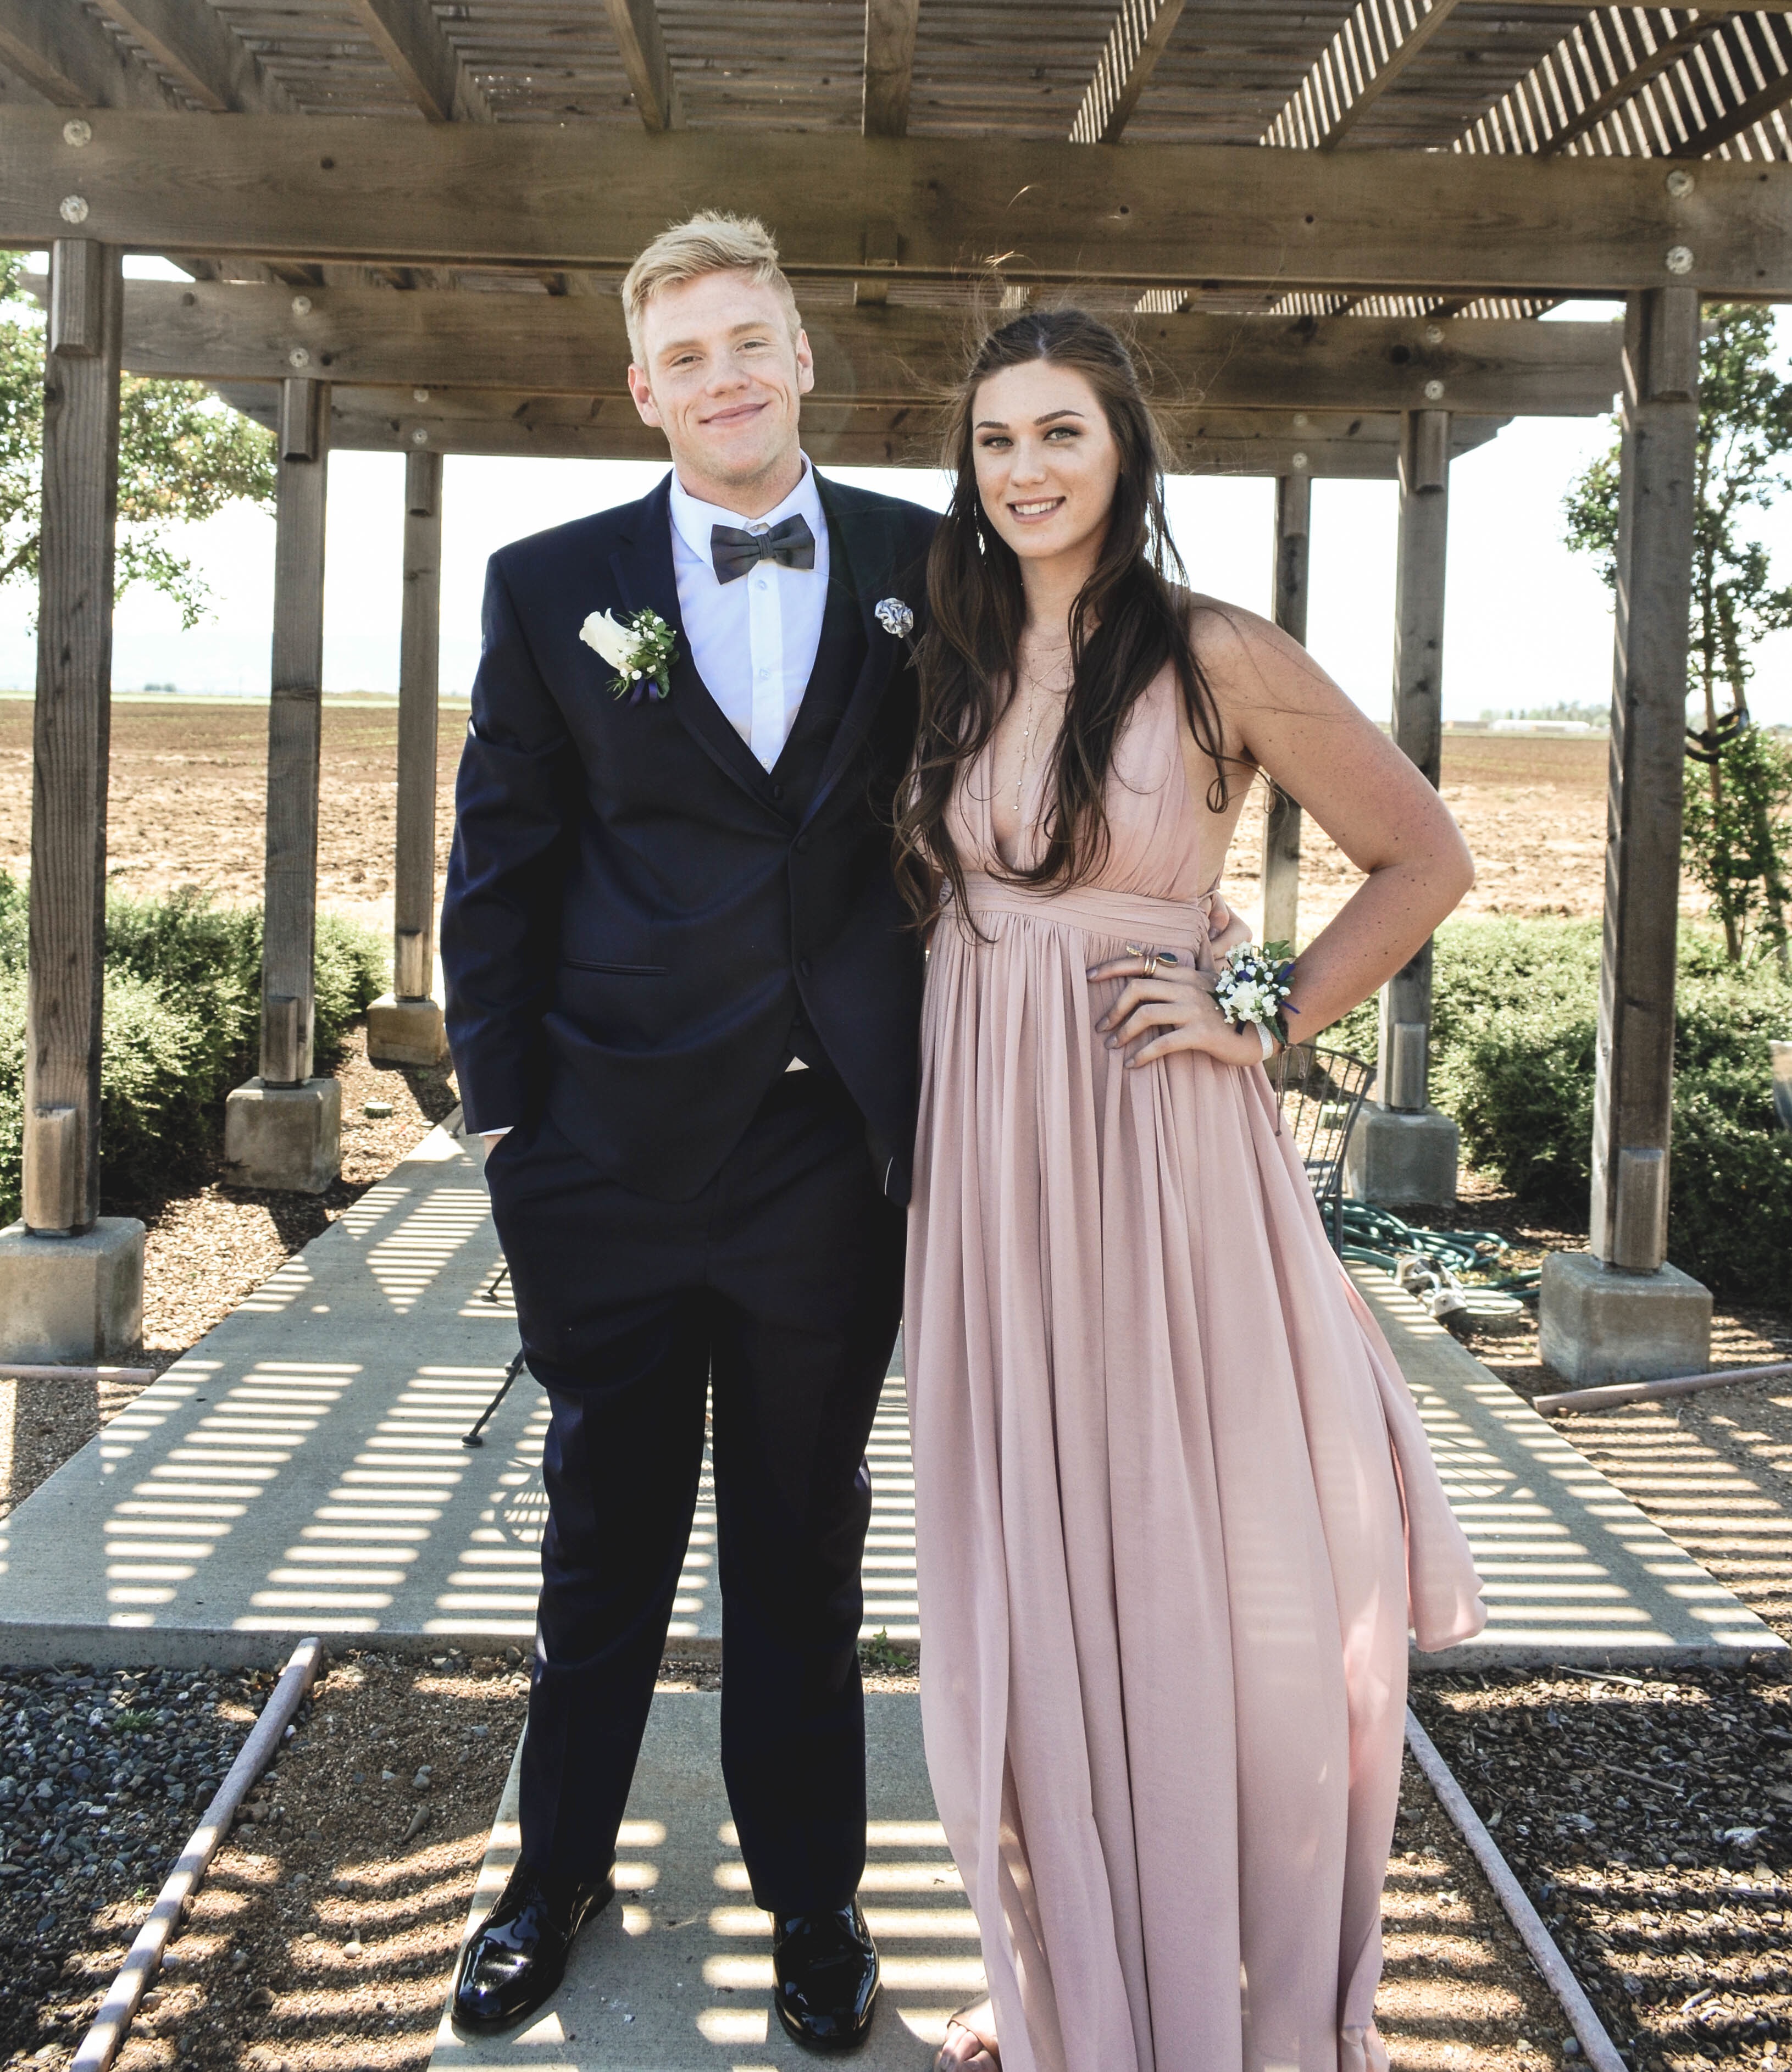
woman, spring, fashion, clothing, bride, groom, dress, prom, gown, bridesmaid, formal wear